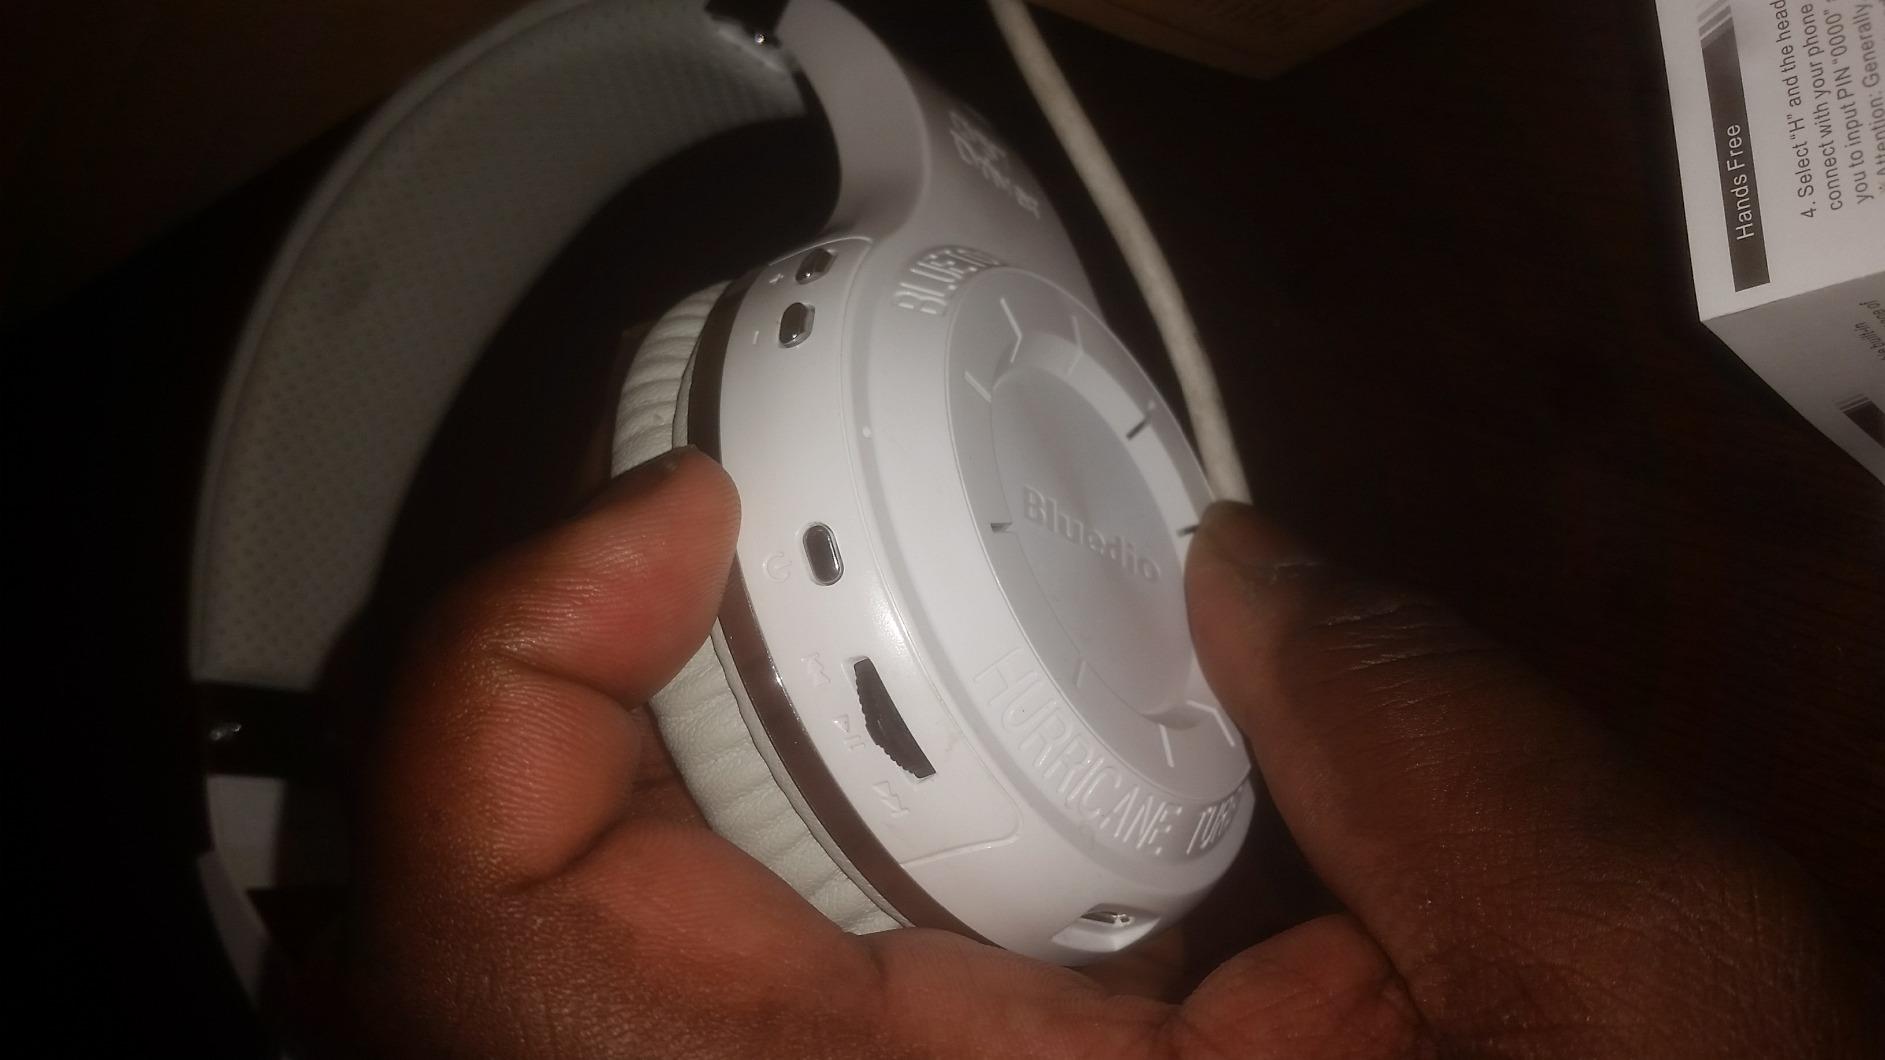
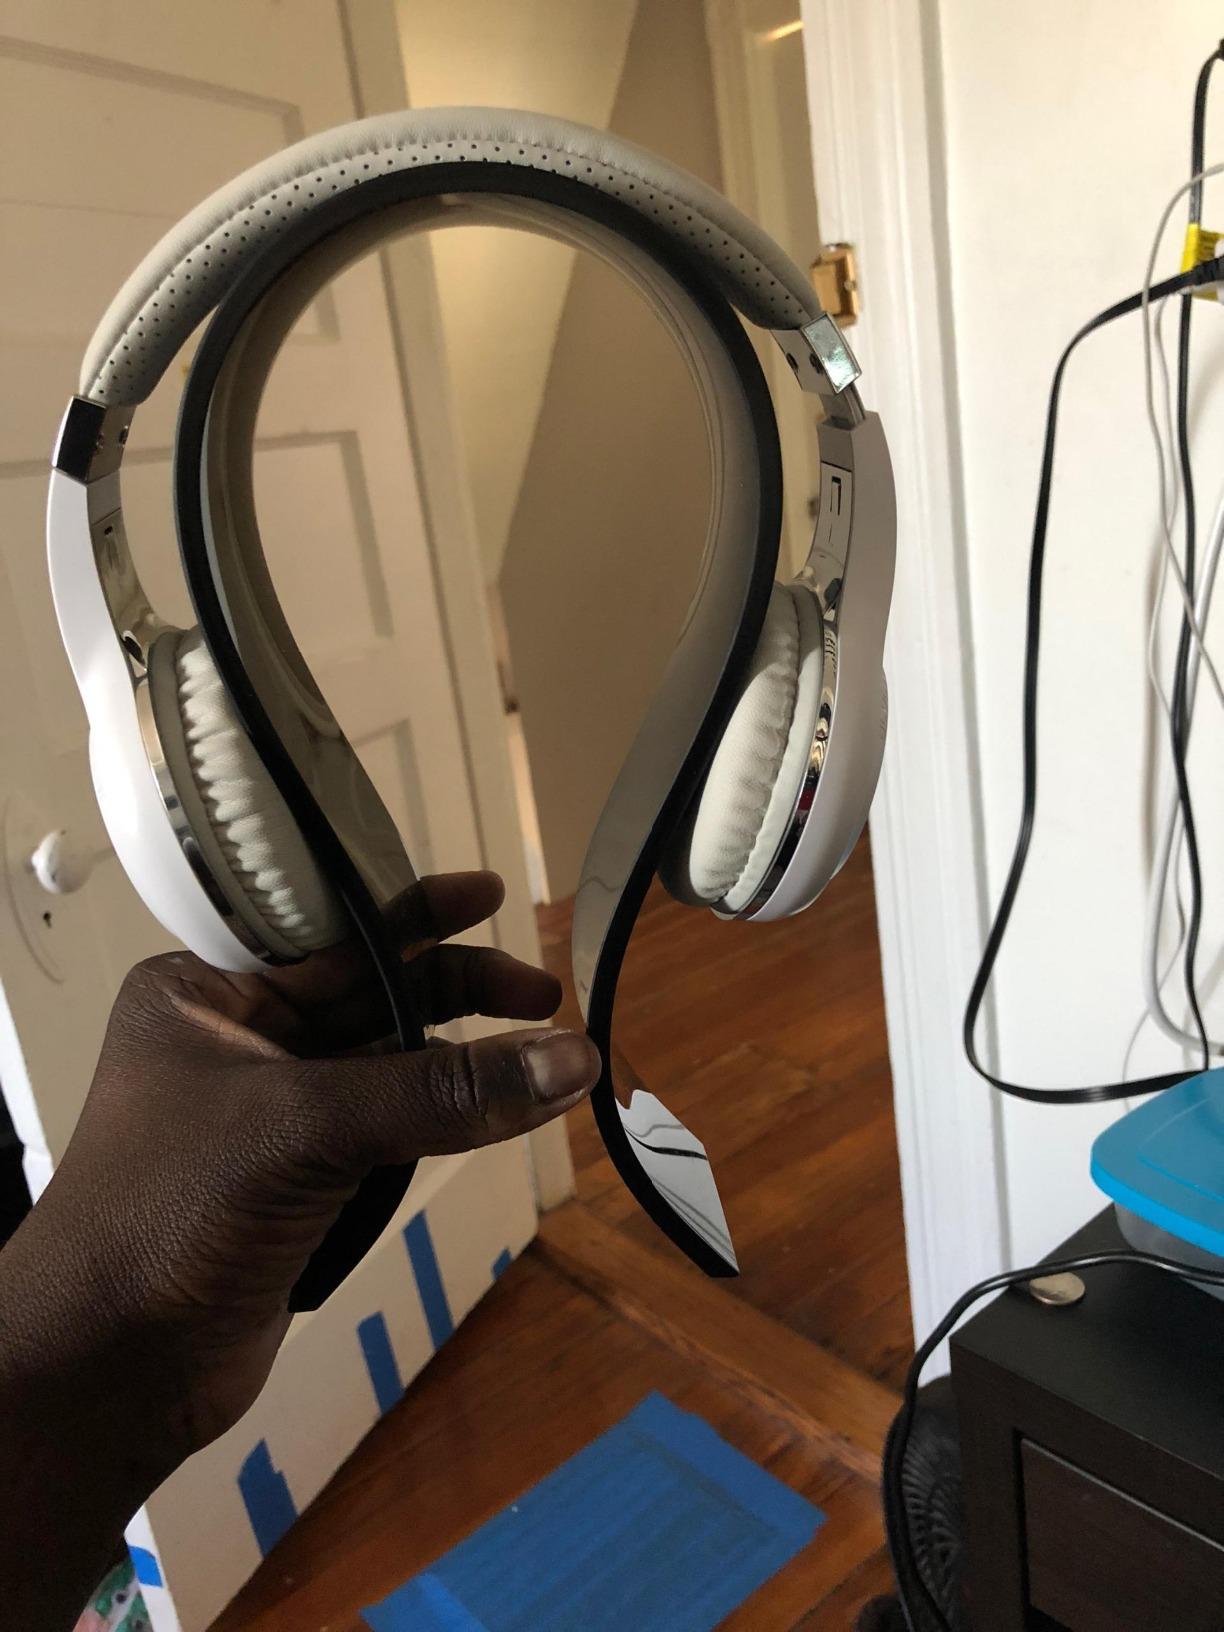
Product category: headphones
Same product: yes